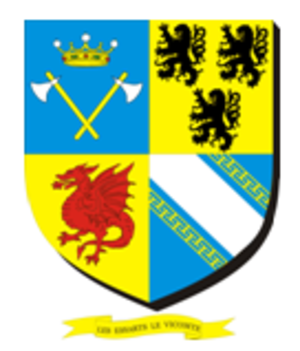
Blason de la commune de Les Essarts le Vicomte
Cette page donne les armoiries des communes de la Marne.
Les Essarts-le-Vicomte est une commune française située dans le département de la Marne, en région Grand Est.